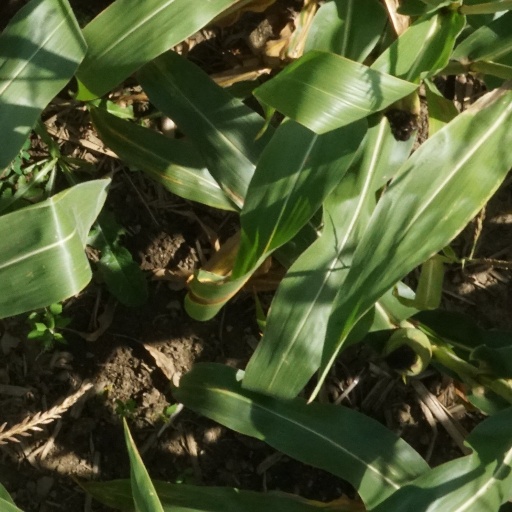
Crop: maize; corn